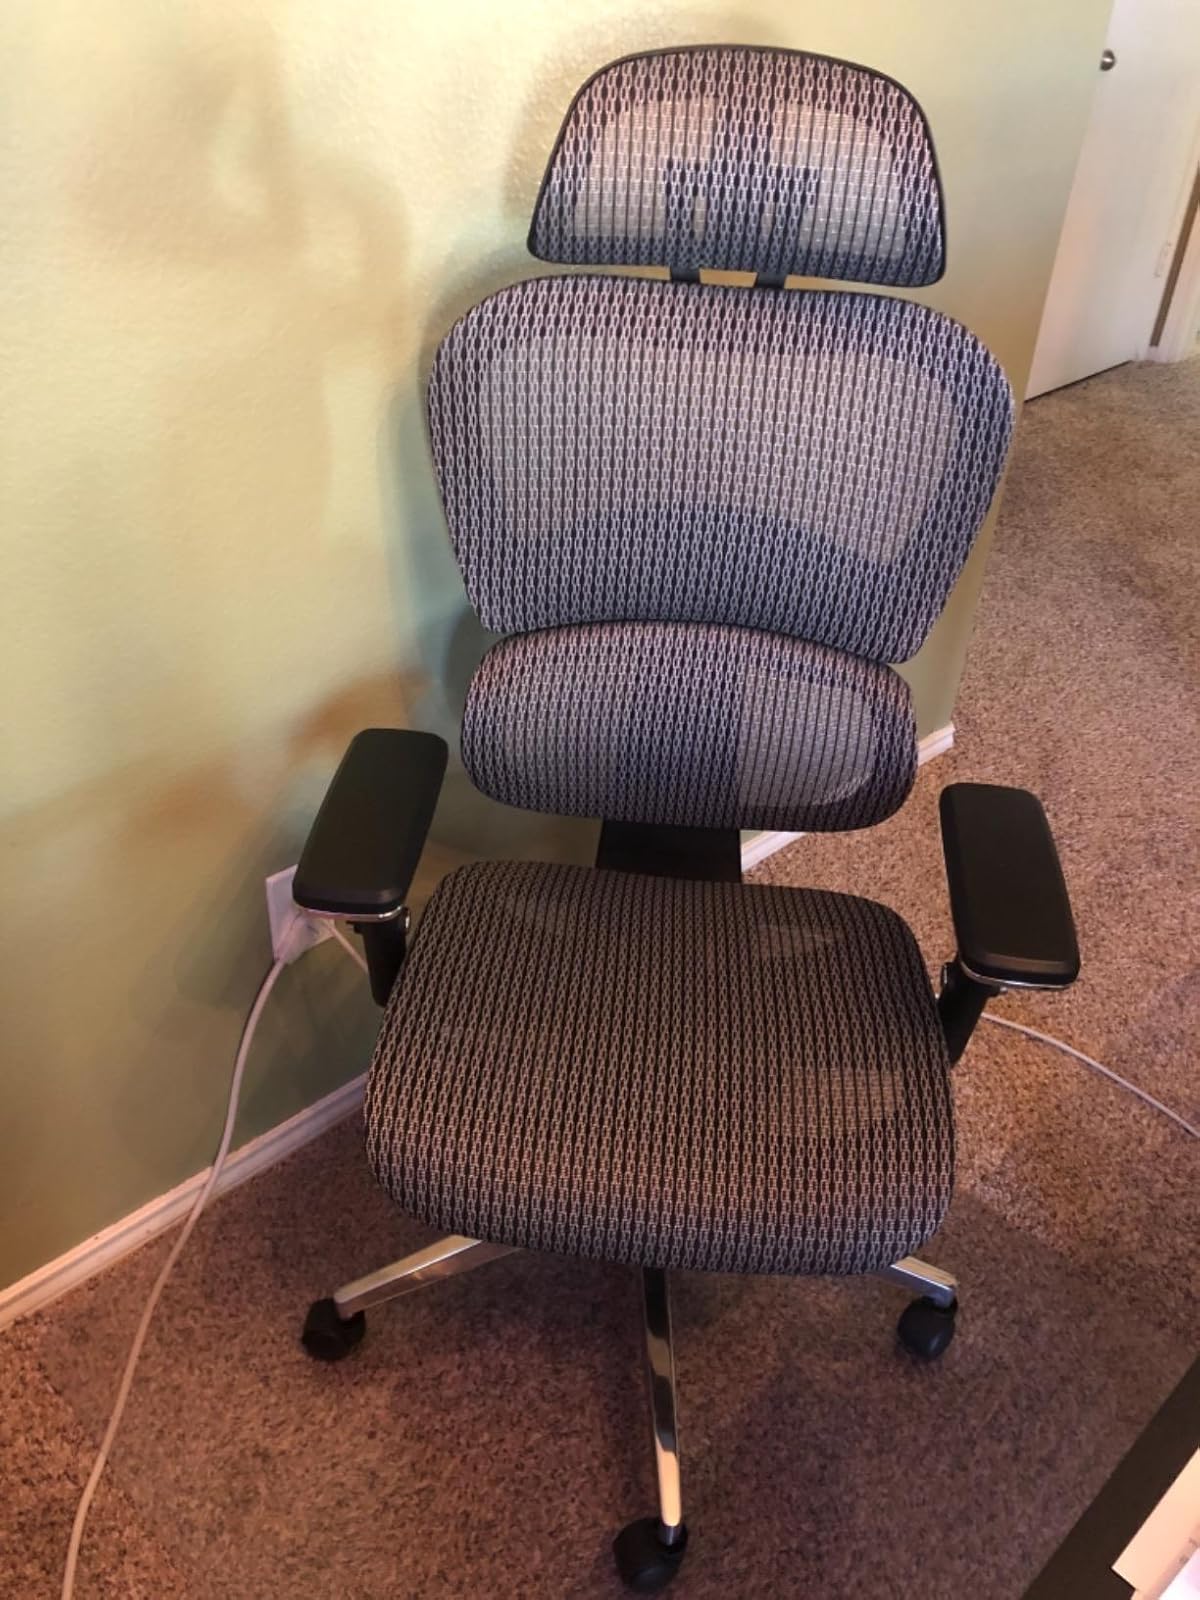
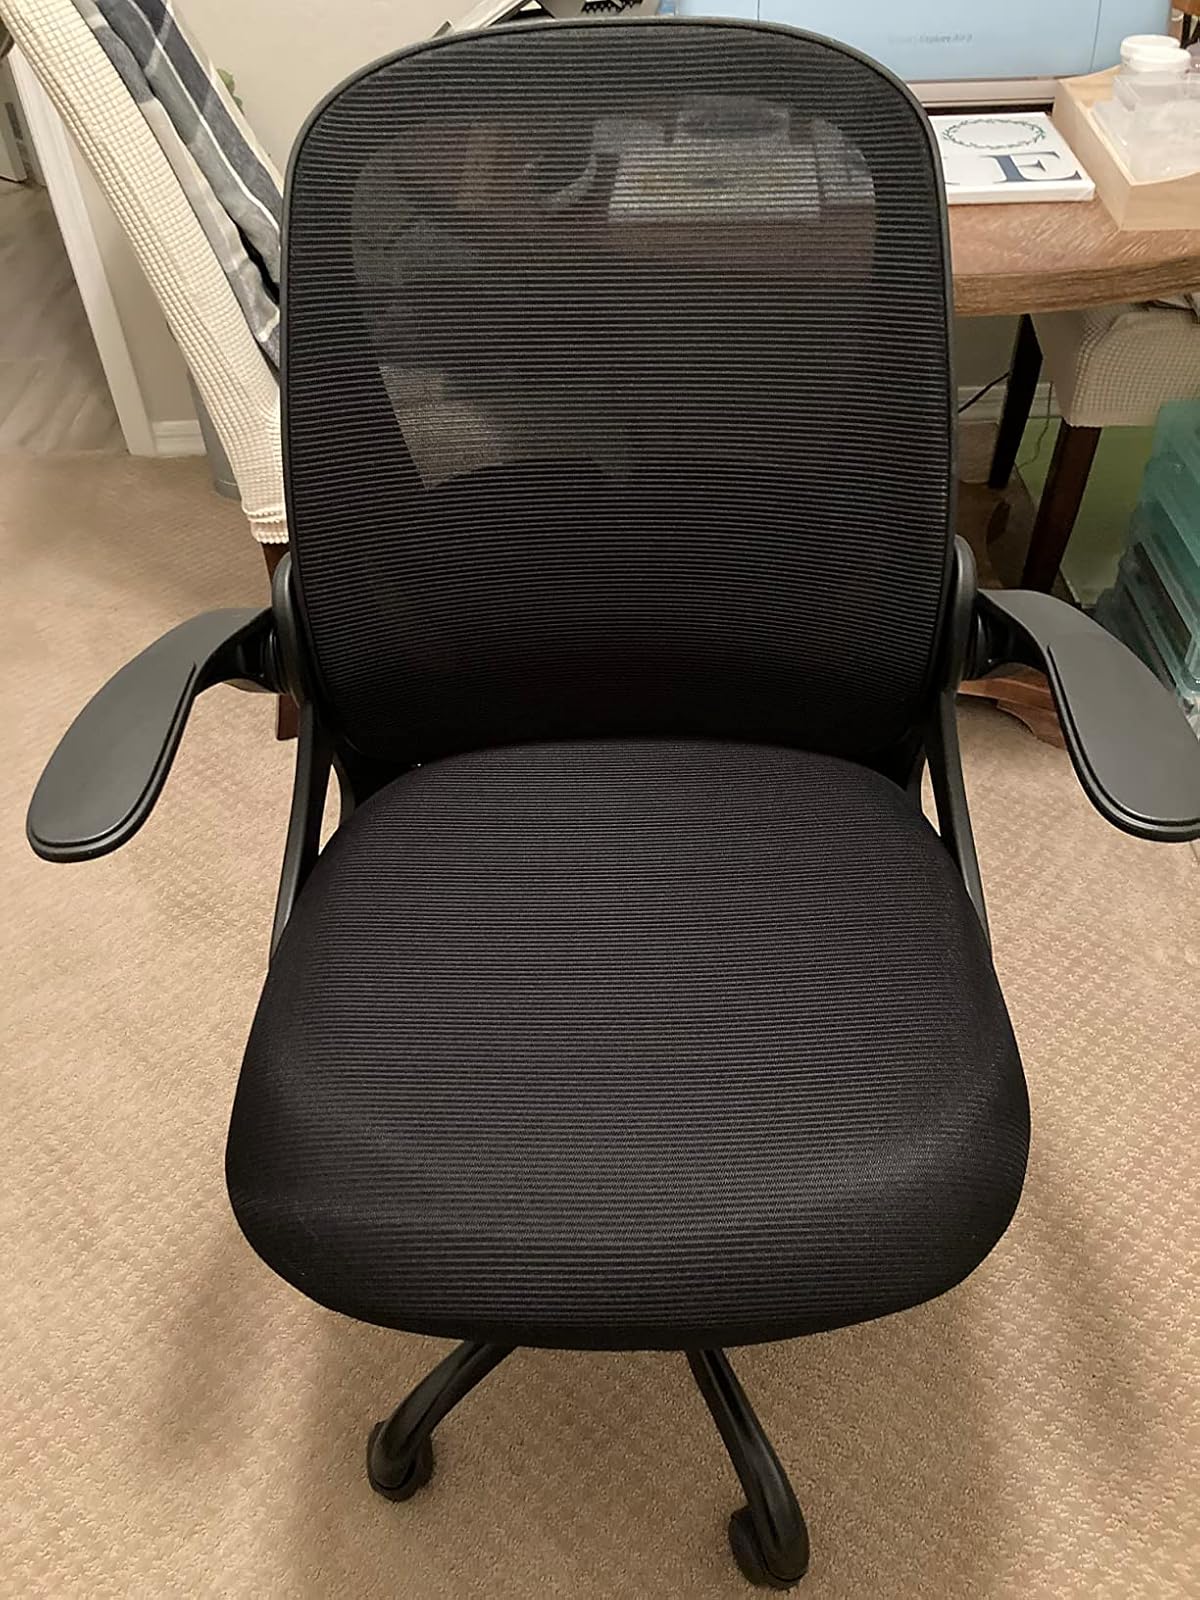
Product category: items_chair
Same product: no